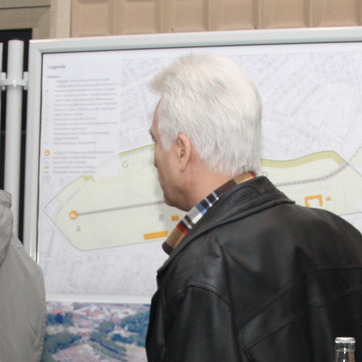
Material: skin